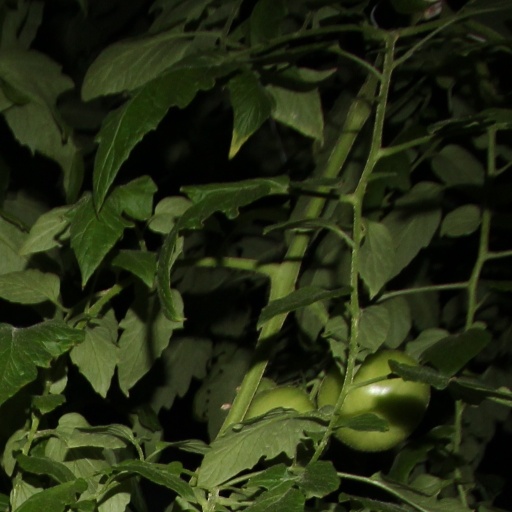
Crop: tomato